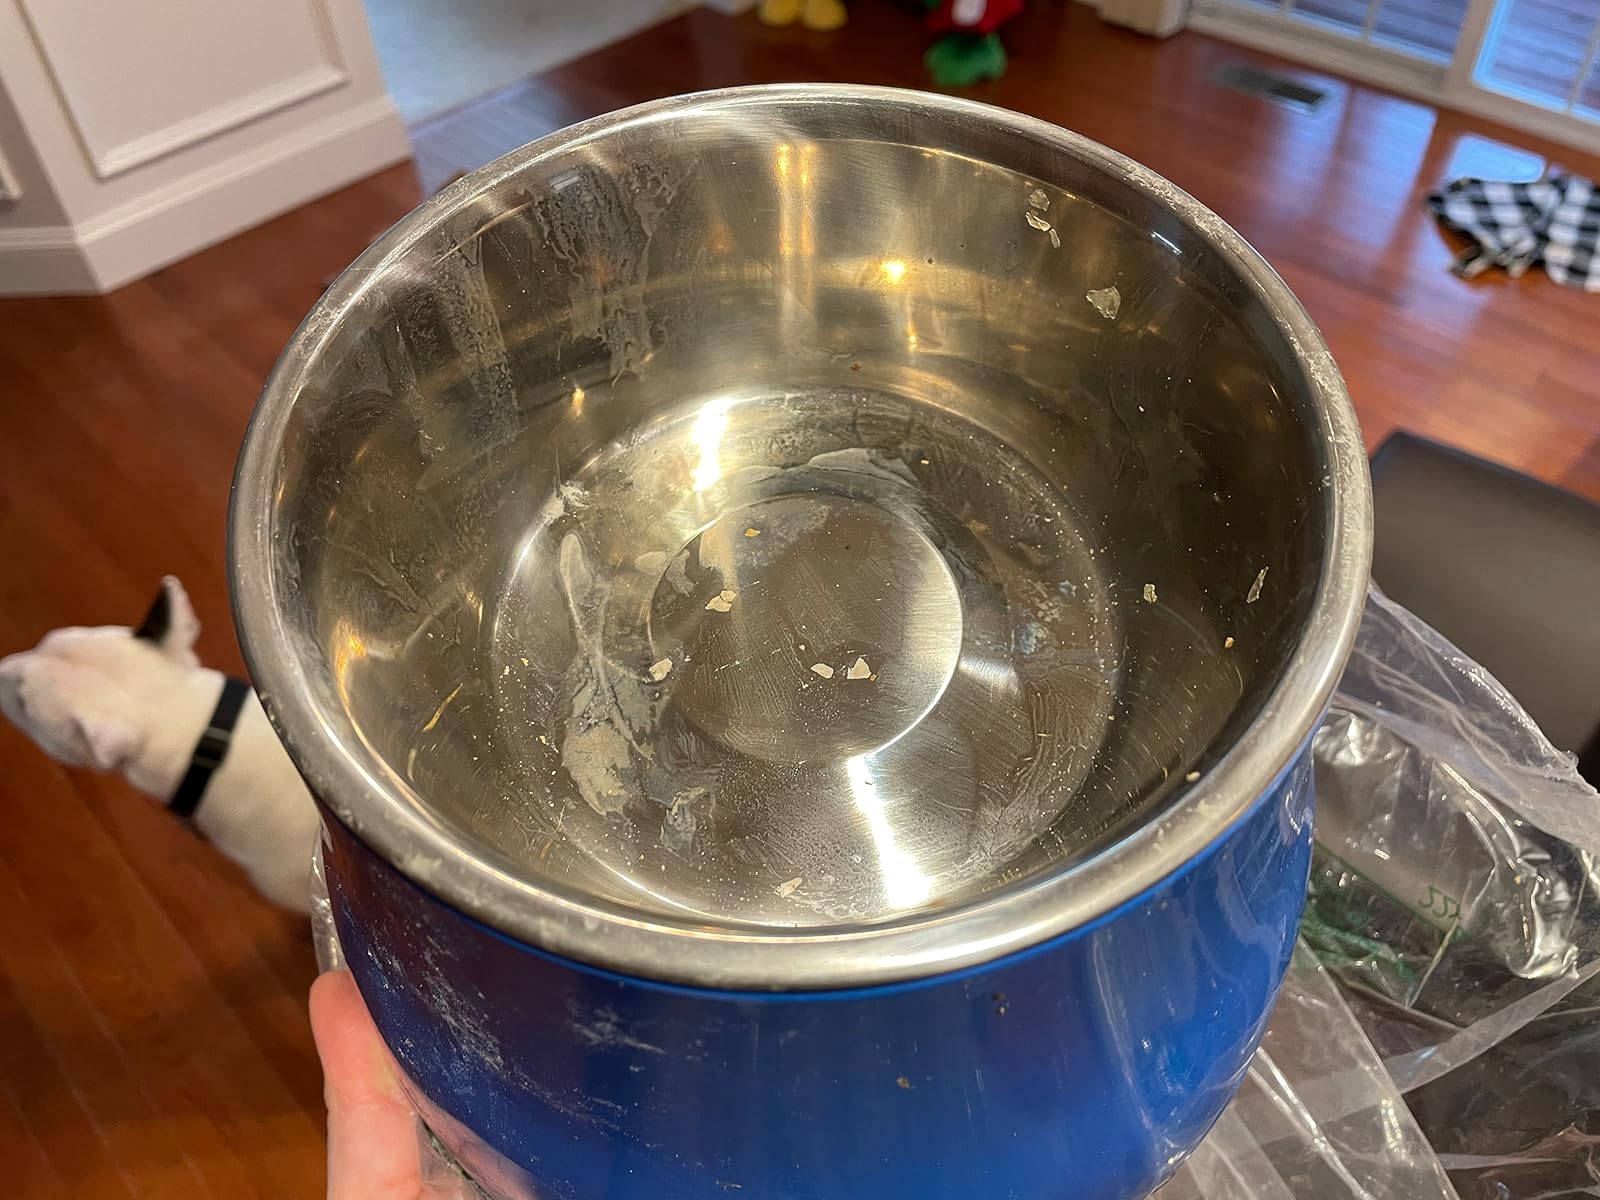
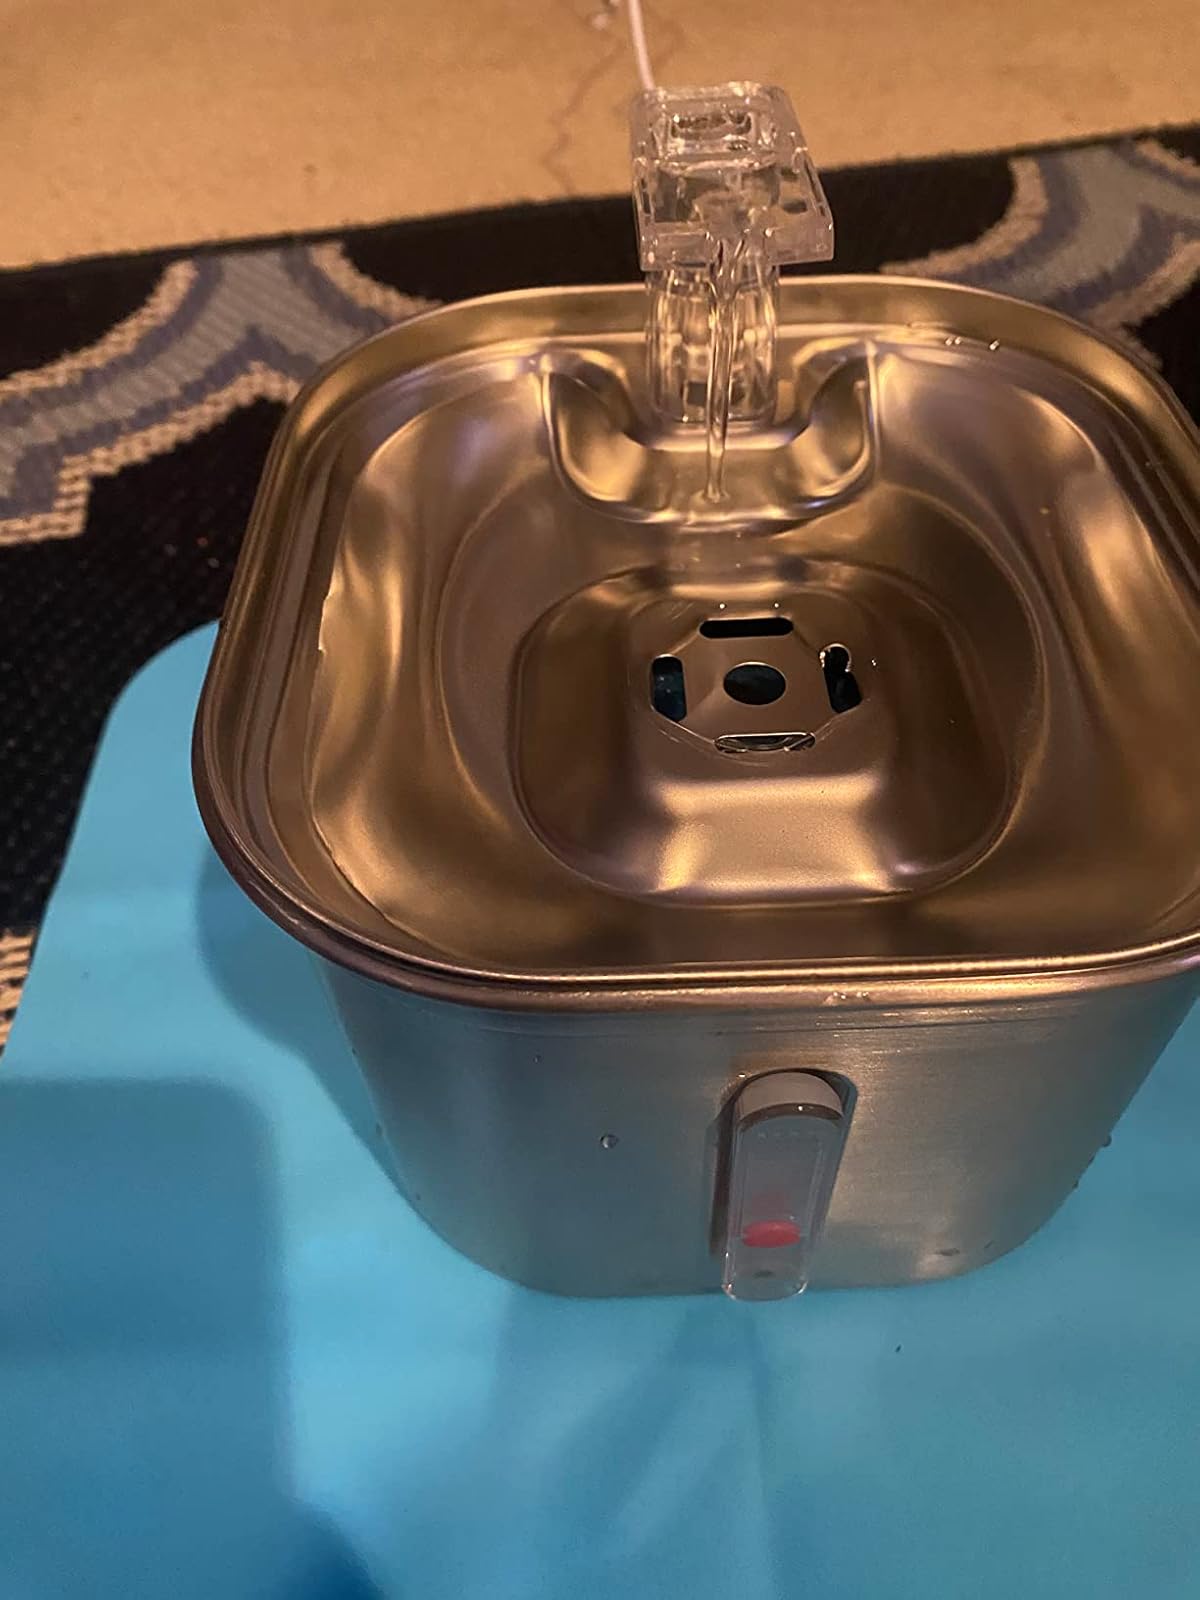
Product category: items_bowl
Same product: no